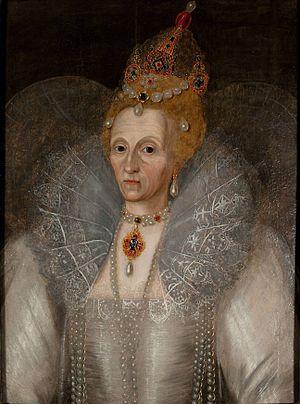
Élisabeth Iʳᵉ, née le 7 septembre 1533 au palais de Placentia à Londres et morte le 24 mars 1603 au palais de Richmond à Londres, fut reine d'Angleterre et d'Irlande de 1558 à sa mort.